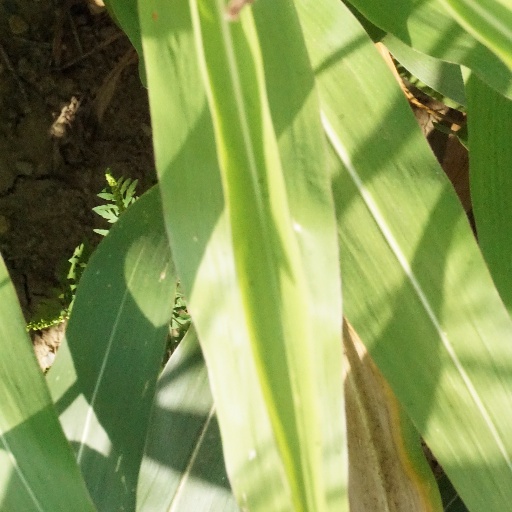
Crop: maize; corn